Joe Shuster

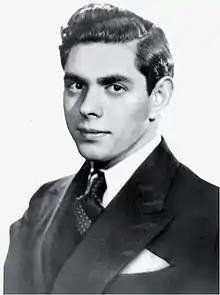
Shuster in 1939

Joseph Shuster (July 10, 1914 – July 30, 1992) was a Canadian-American comic book artist best known for co-creating the DC Comics character Superman, with Jerry Siegel, in "Action Comics" #1 (cover-dated June 1938).